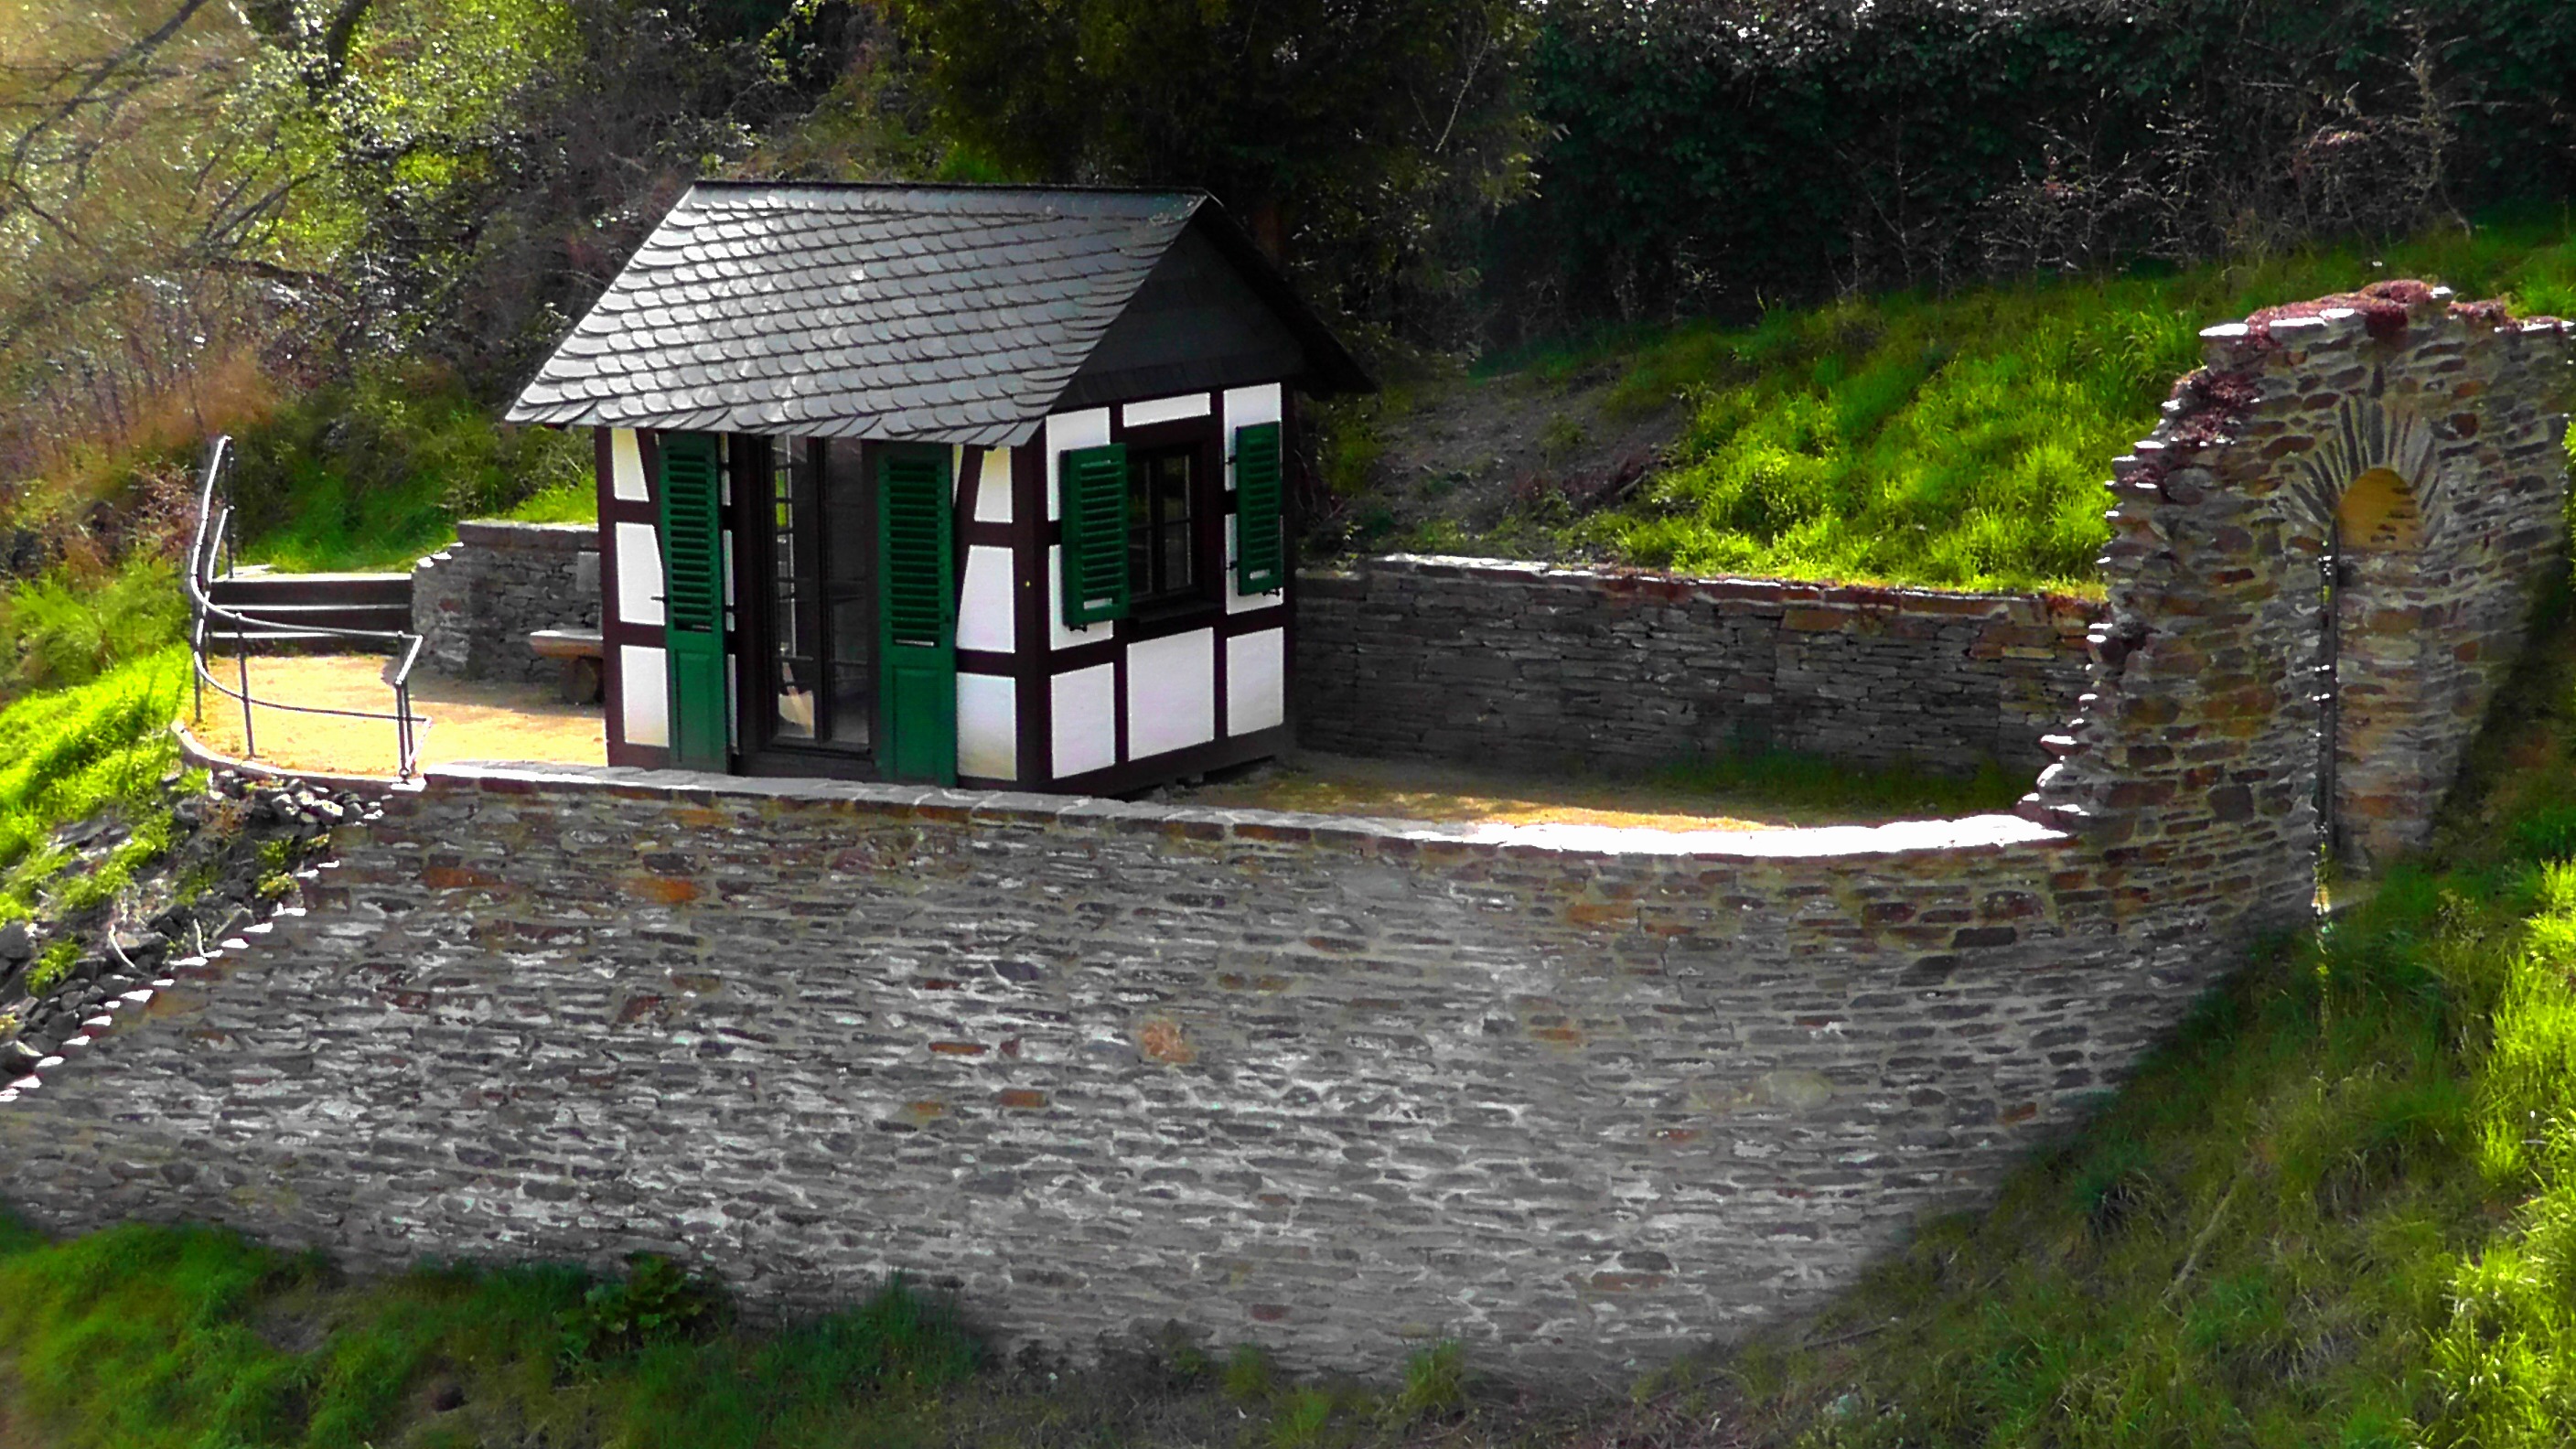
architecture, villa, house, building, wall, pond, cottage, backyard, castle, property, waterway, places of interest, fortress, estate, yard, sachsen, knight's castle, bulwark, outdoor structure, mini castle